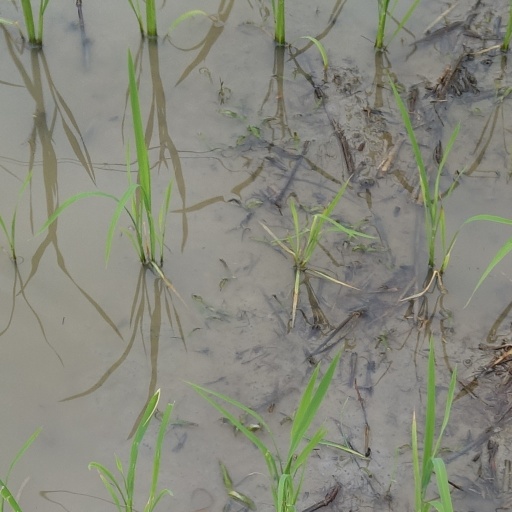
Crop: rice